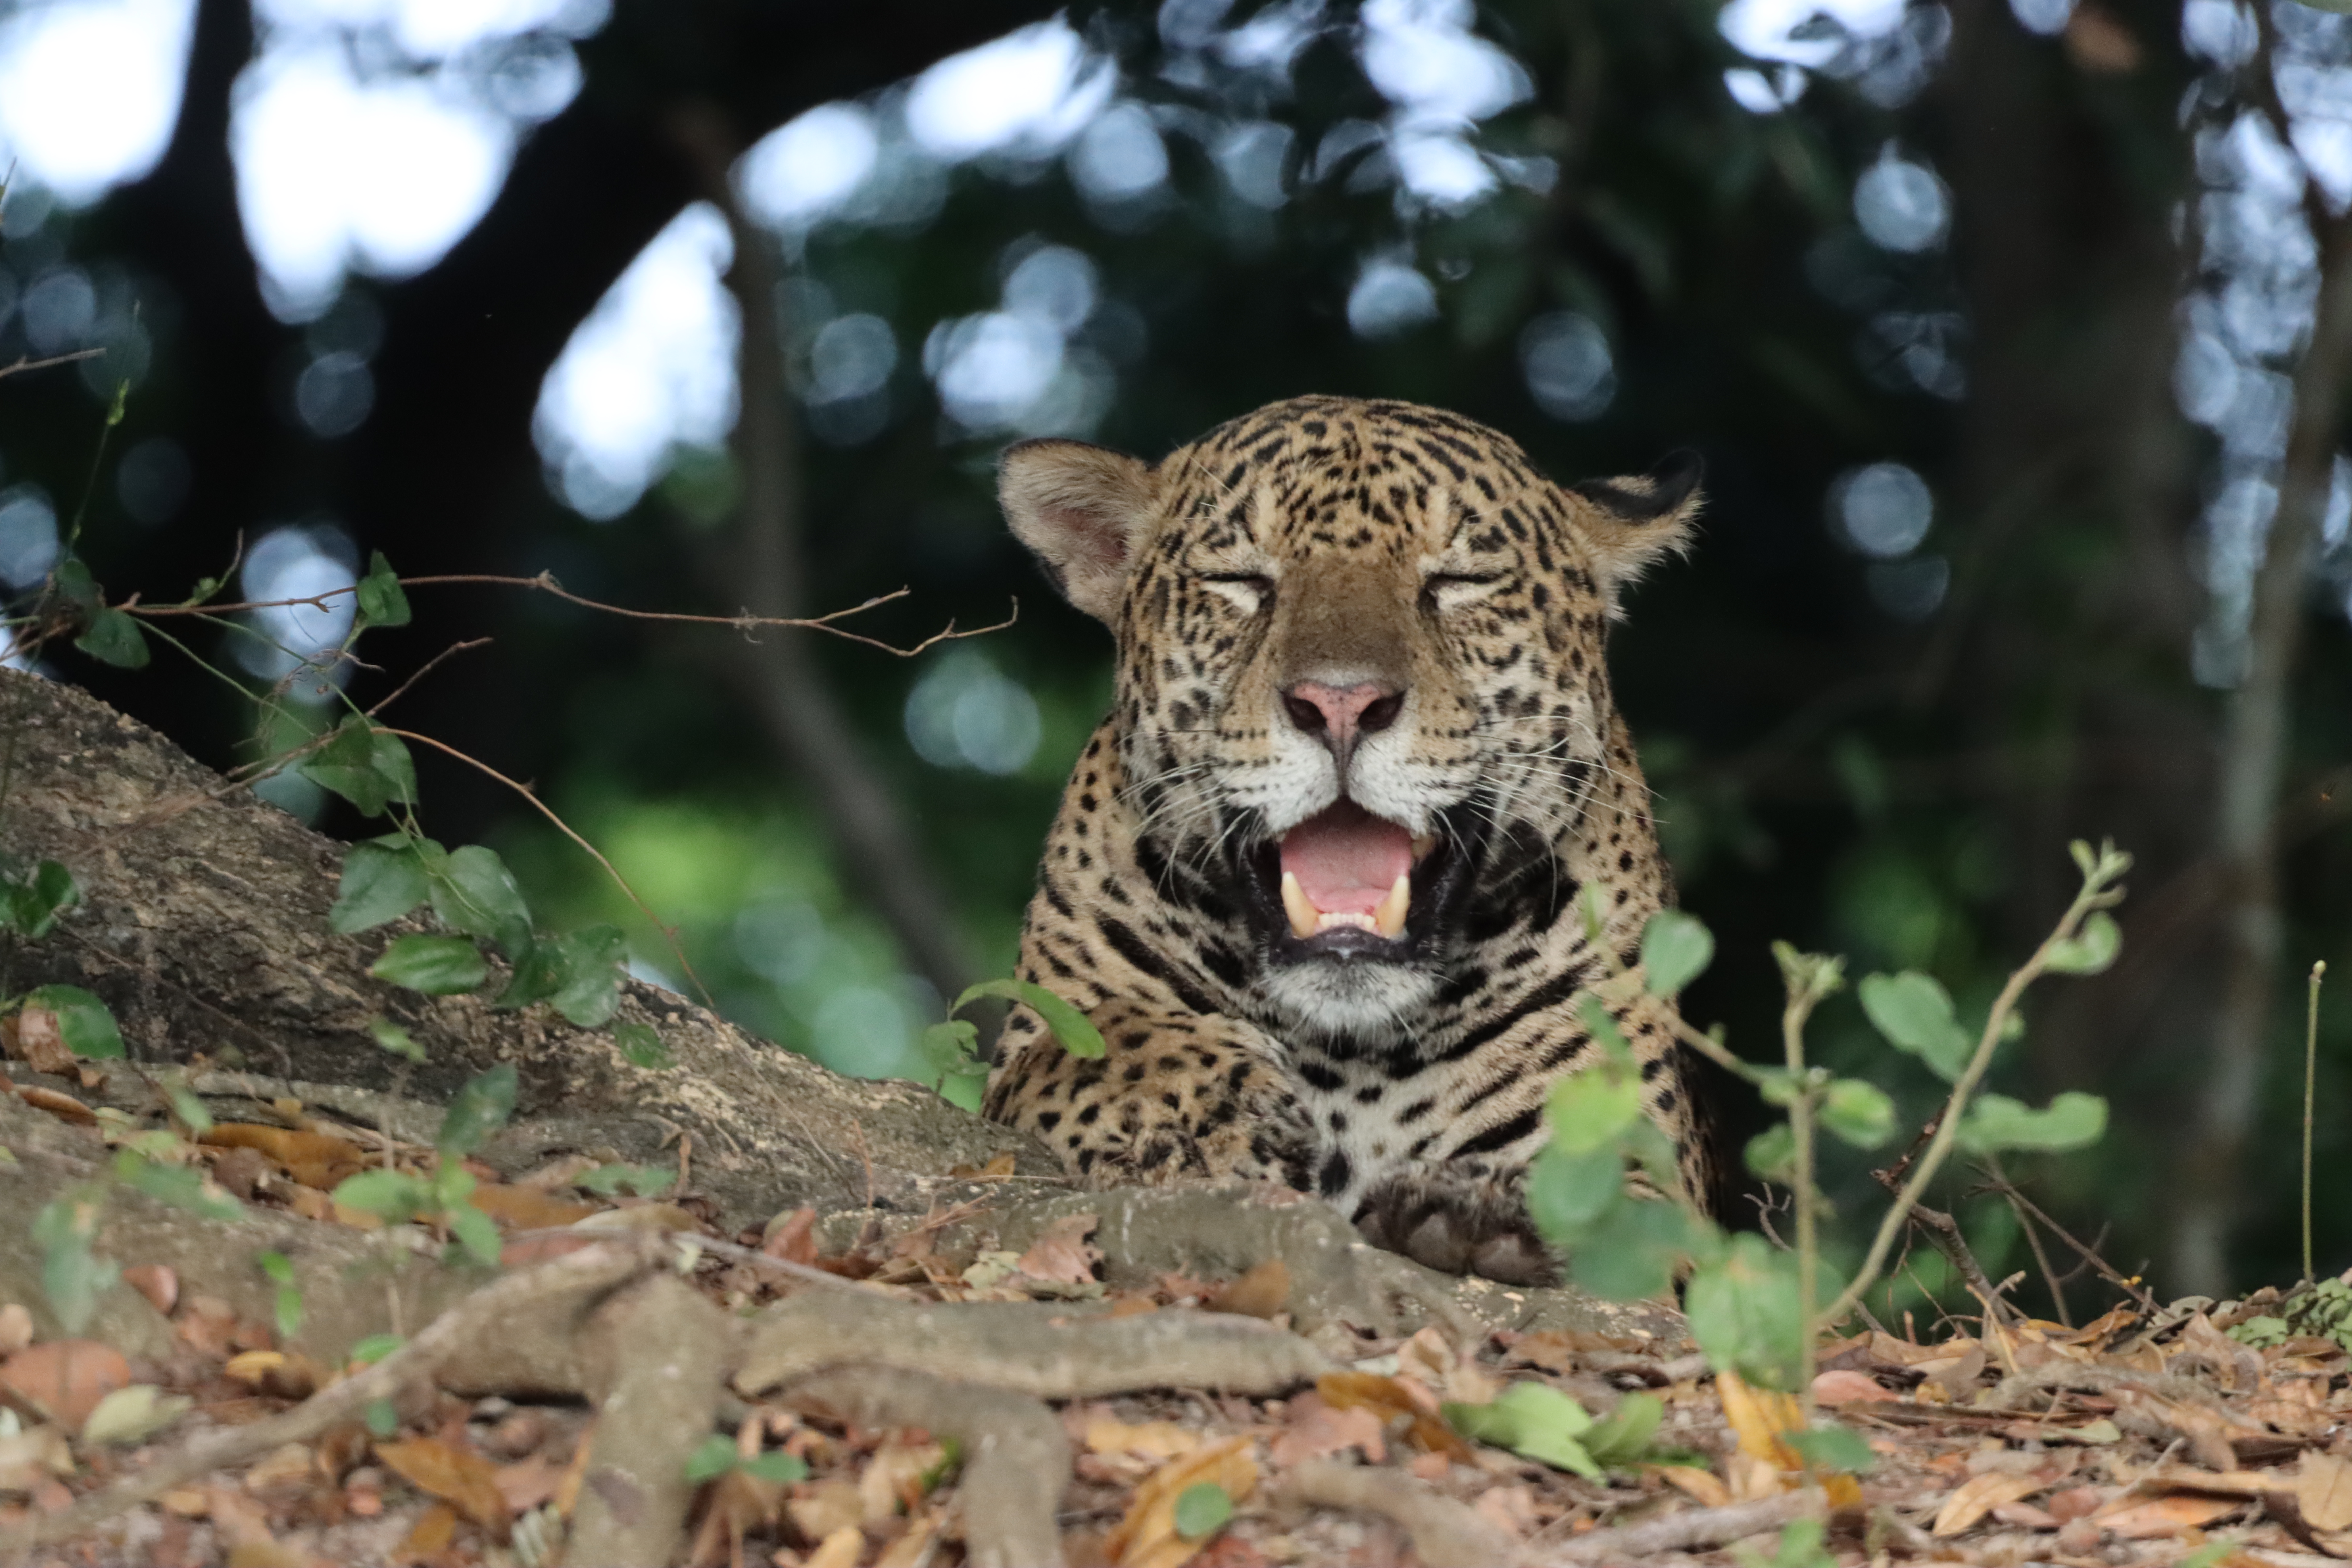
Jaguar: Bagua